Uniforms of the Italian Armed Forces

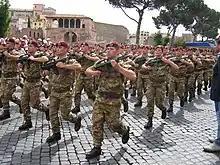
Members of Paratroopers Brigade "Folgore" are authorized to wear amaranth coloured berets as a part of their uniform

Italian military troops adopted the "grey-green uniform" prior to WWI in 1908. Luigi Brioschi, president of the Milanese section of the C.A.I. (Italian Alpine Club) in 1905, presented a combat uniform more suitable for modern war, replacing the showy uniforms of the Royal Sardinian Army. Brioschi demonstrated the benefits of his grey green uniform on painted targets set out at varying distances, and so the project was financed and uniforms in his "Grigioverde" were adopted December 4, 1908. Grey-green uniforms have been utilized for forty years, including in the two World Wars. Nowadays they are a symbol for the Army and some Army Corps still currently use them for special occasions.